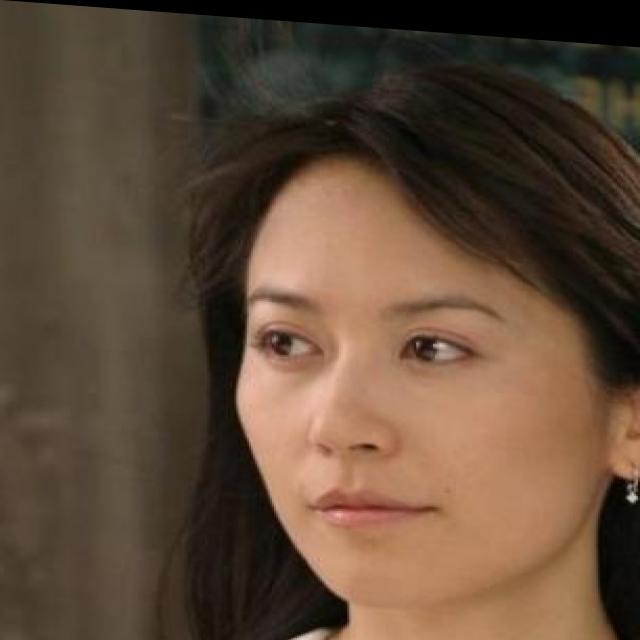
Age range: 21-44